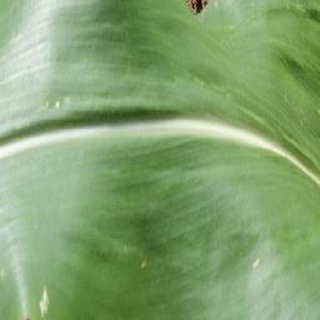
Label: healthy_corn